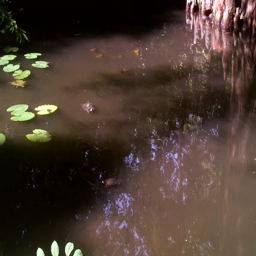
tracking shot of young turtles swimming in a pond full of vegetation .